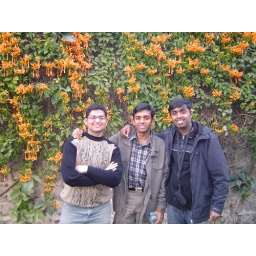
near some orange flowers whose name i don't know...